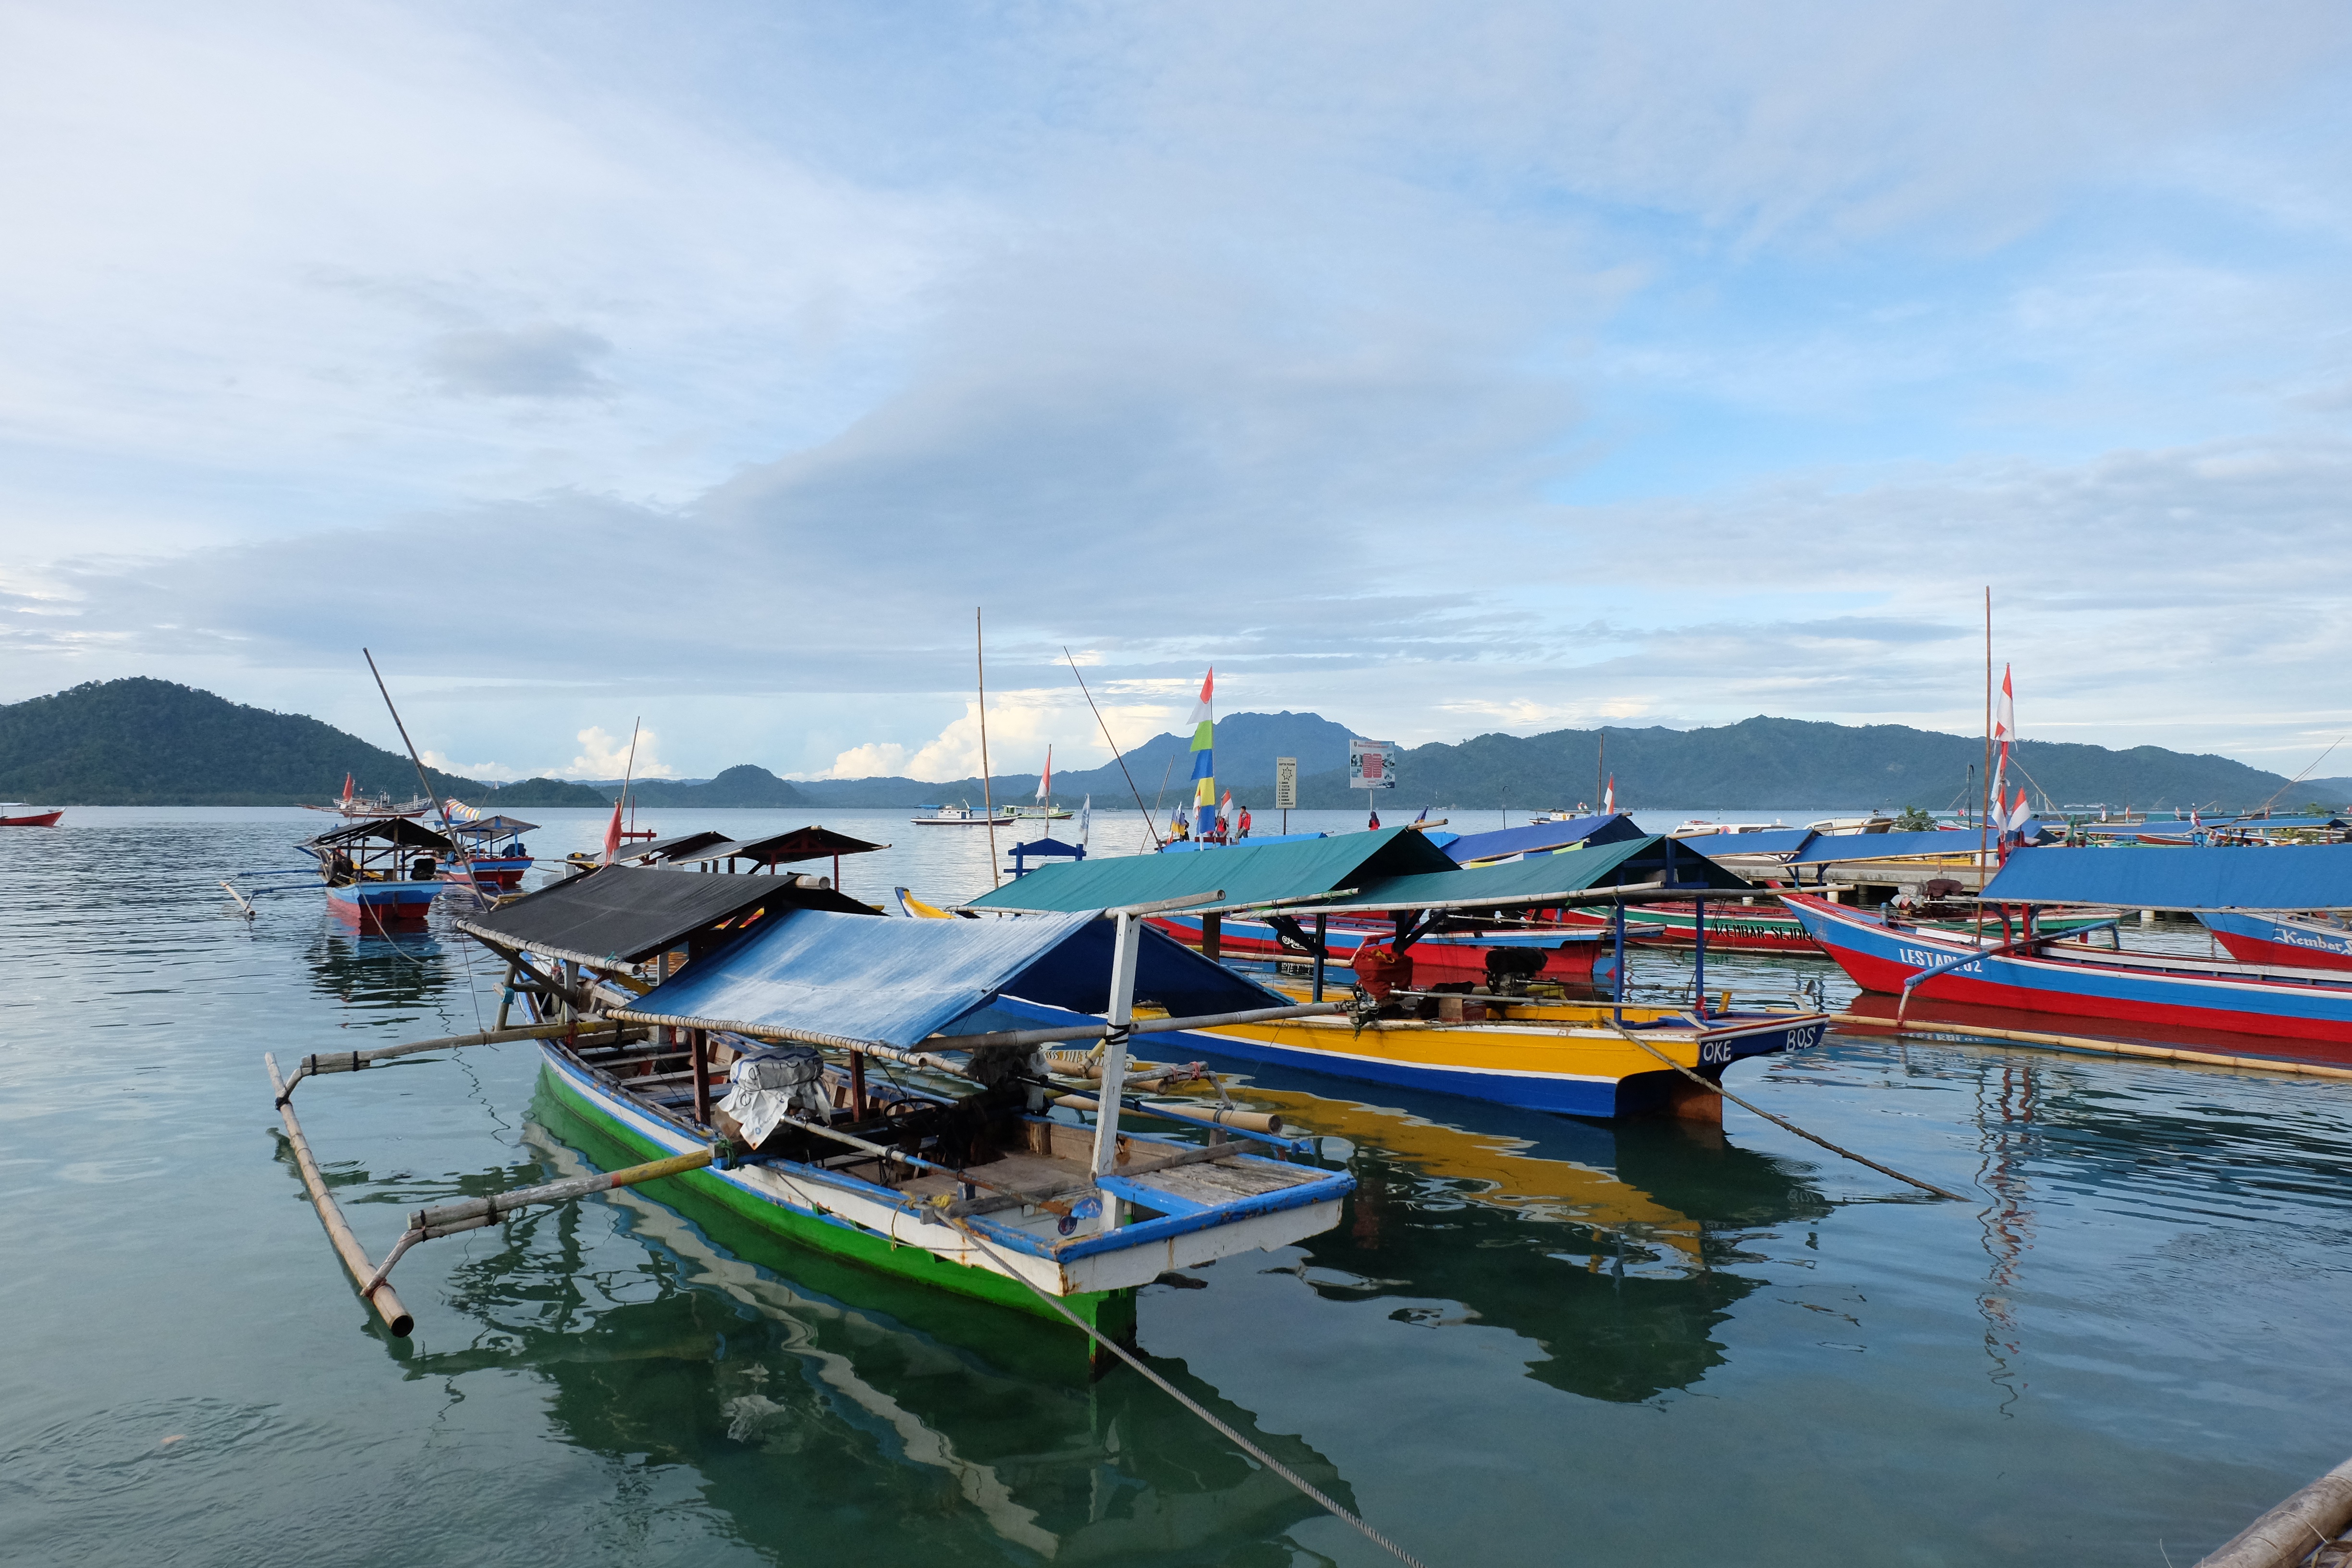
sea, coast, dock, boat, vehicle, bay, harbor, marina, port, waterway, ferry, boating, channel, fishing vessel